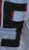
Number: 5